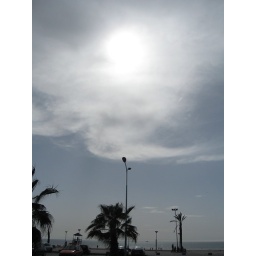
cloud backlit in the sky over the beach in Agadir